2018 York University strike

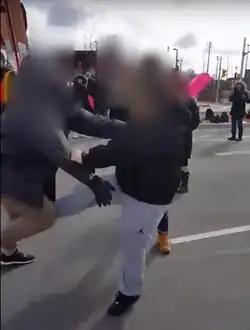
Student kicking a CUPE 3903 teaching assistant after breaking free from being restrained.

Minor incidents of violence occurred as students were stopped at picket lines. A video was released by picketers showing a student dismantling barricades at the Northwest Gate picket line in an attempt to attend his Midterm exam. The student was placed in a chokehold by a picketer, upon breaking free the student kicked the picketer in retaliation. A picketer was injured after a vehicle forced its way past a picket line. Protesters demonstrated outside a university senate meeting and attempted to prevent senators from entering. During the melee, a teaching assistant senator was put in a headlock by security and prevented from entering. CUPE 3903 protestors picketed at the house of York University President Rhonda Lenton.